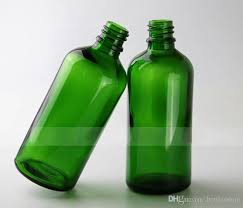
Label: glass